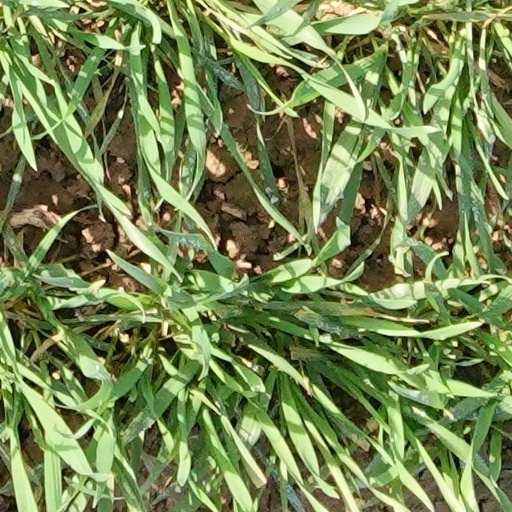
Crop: wheat